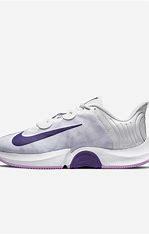
Brand: Nike
Model: Court Air Zoom GP Turbo